Japanese National Railways

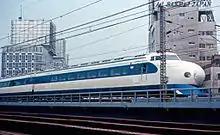
0 series set Tokaido Shinkansen in Tokyo, May 1967

Shinkansen, the world's first high-speed railway was debuted by JNR in 1964. By the end of JNR in 1987, four lines had been constructed: